Australia–Taiwan relations

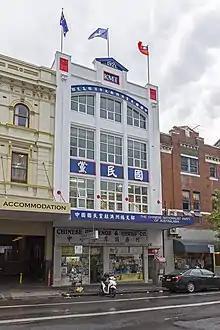
Kuomintang office of Australasia in Sydney.

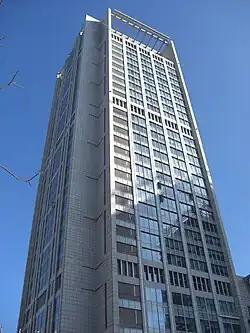
The Australian Office in Taipei is located at the Uni-President International Tower.

As Taiwan was under Japanese control, prior to 1941, relations between the Republic of China and Australia were described as 'episodic.' One reason for this was Australia's reliance on Britain, as it was only in 1923 that Britain had granted its dominions permission to conclude treaties with foreign countries. Subsequently, Australia sent its first Minister Plenipotentiary to China, Sir Frederic Eggleston on 20 October 1941. The embassy based in Chungking was the third such post when Australia gained its on external affairs and already had diplomatic missions to London and Washington.